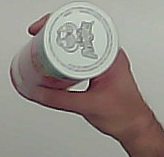
Product: pringles_original